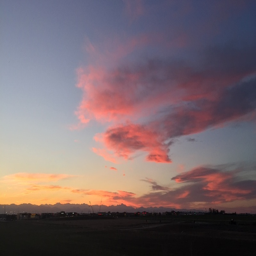
sunset over the front range